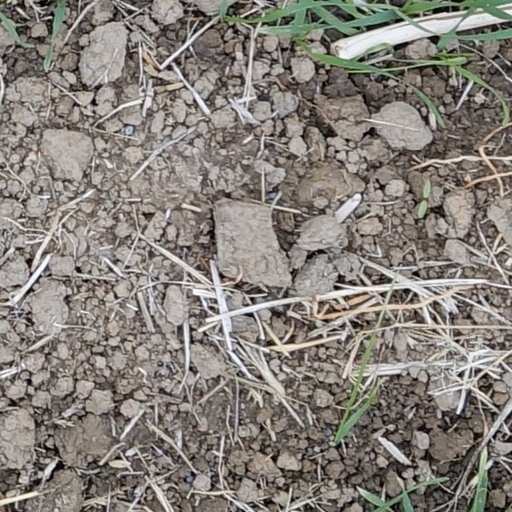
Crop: wheat